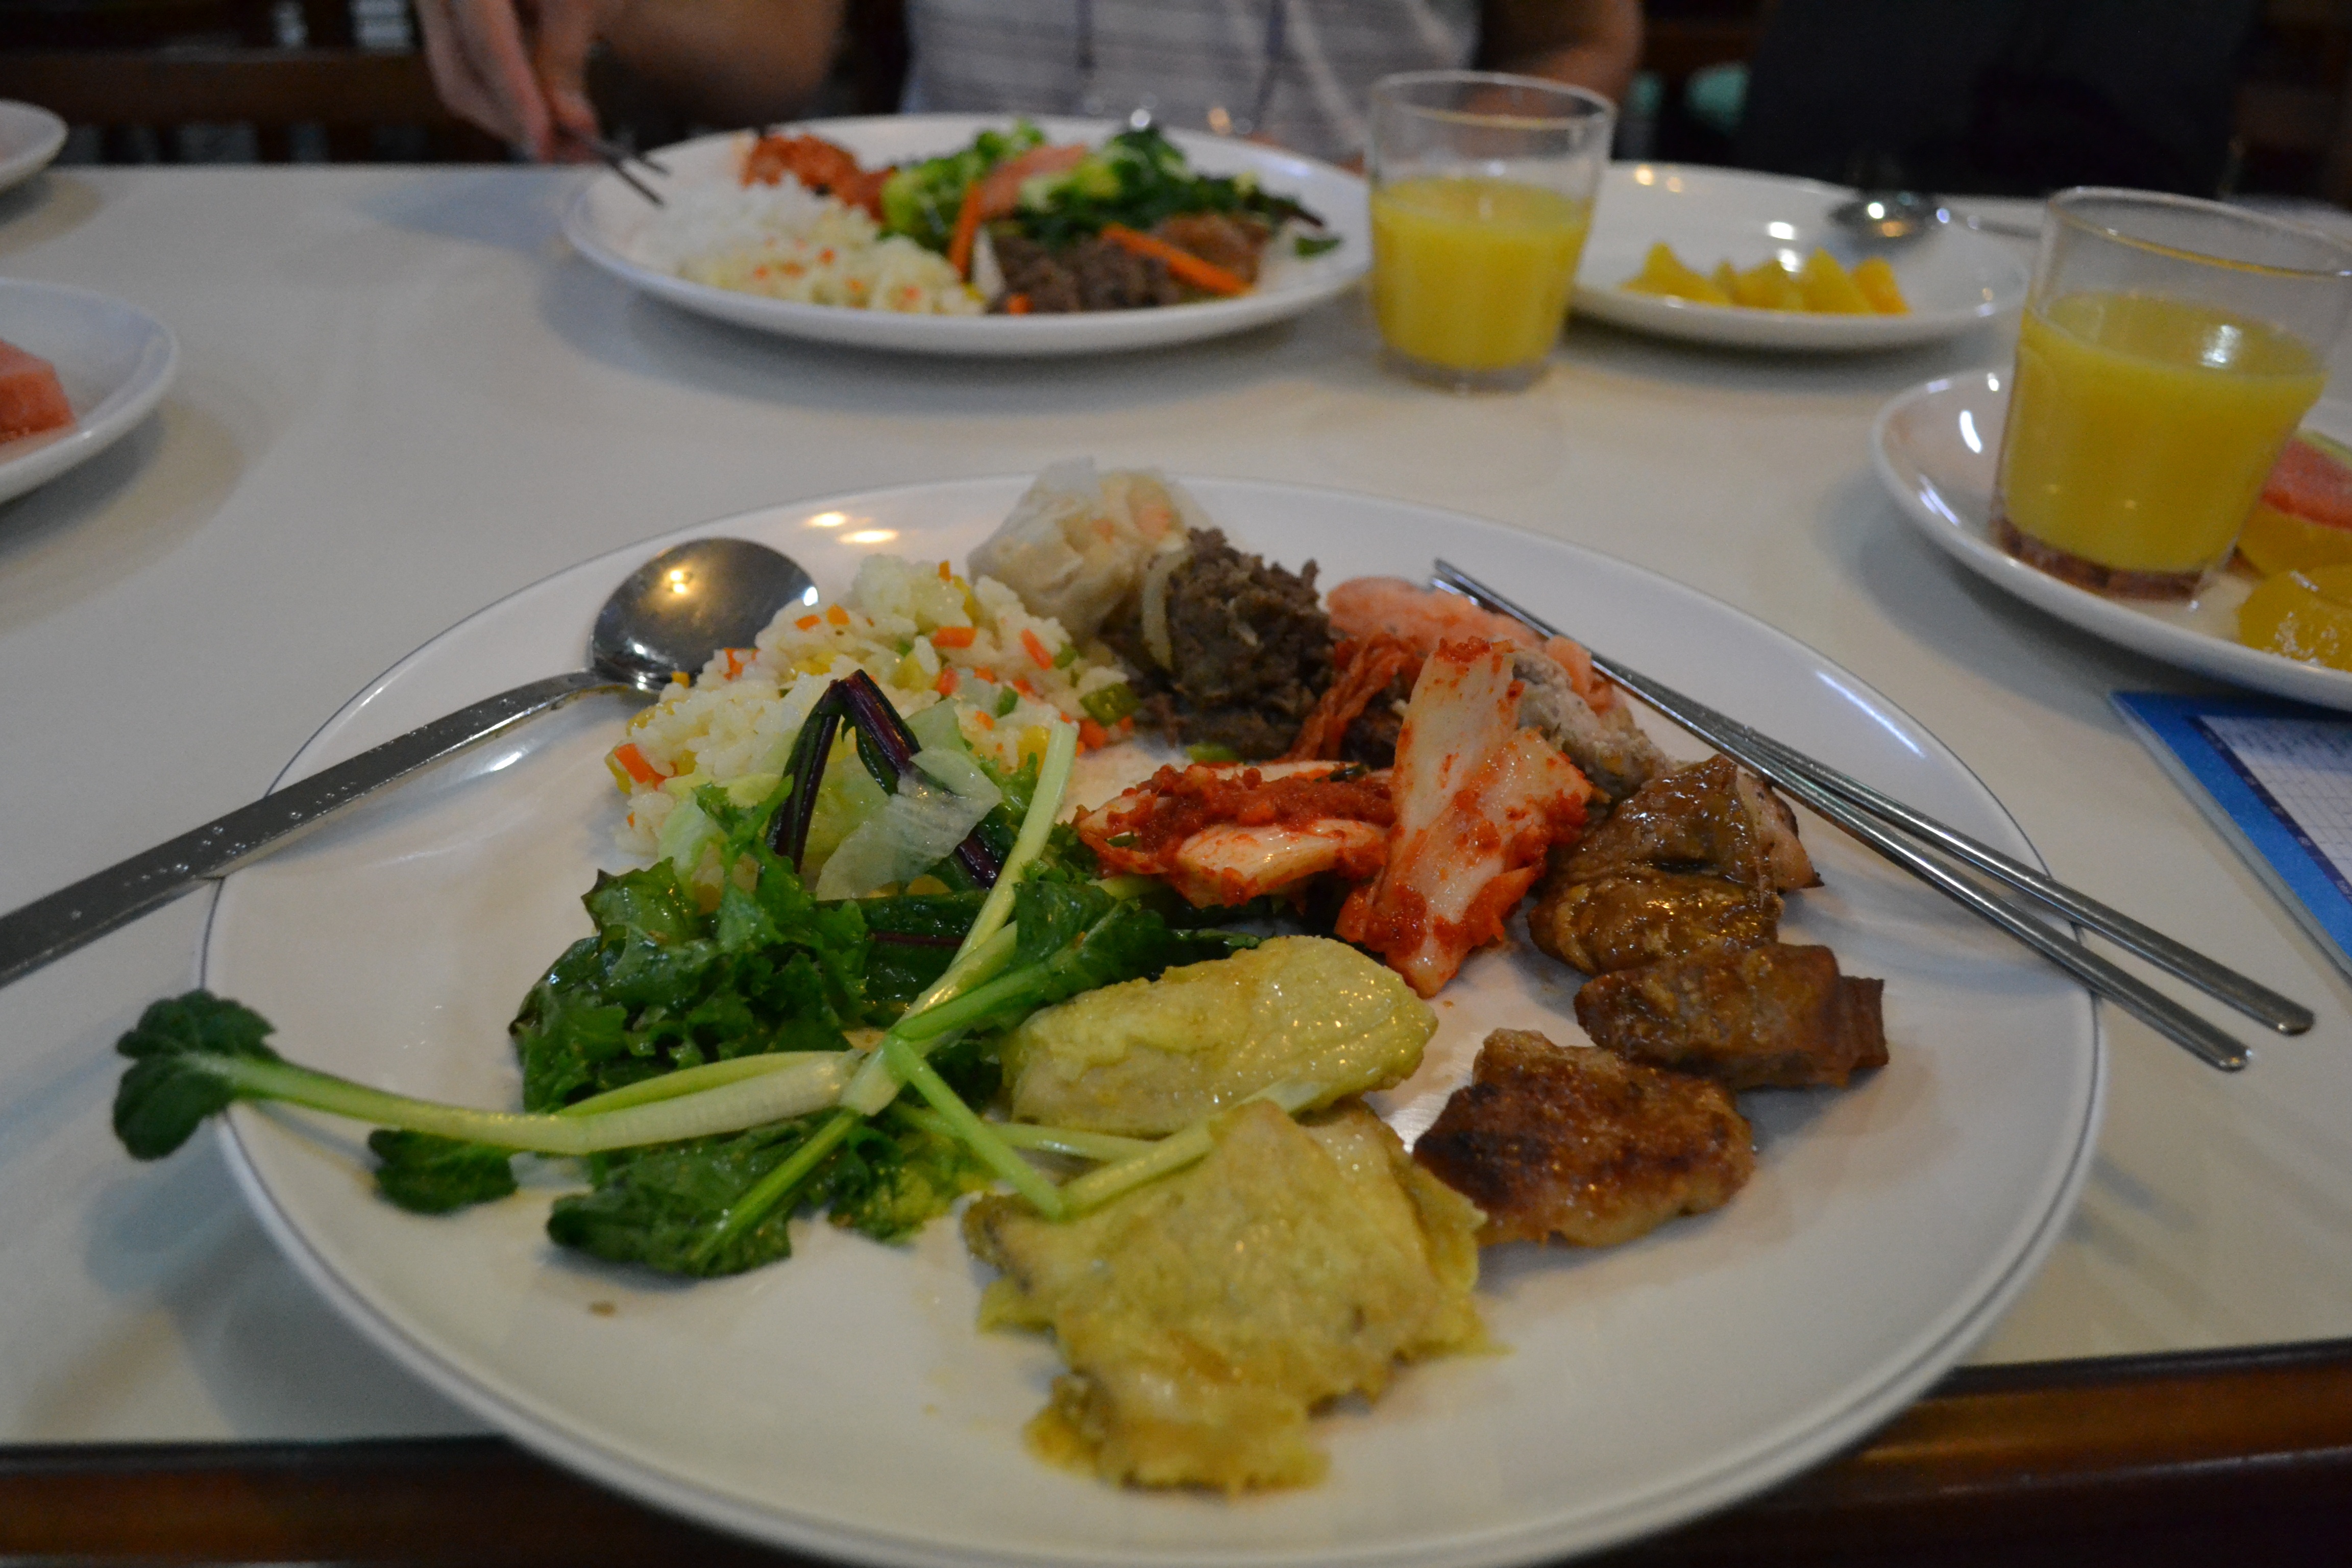
restaurant, dish, meal, food, breakfast, lunch, cuisine, korea, dinner, culture, supper, brunch, hors d oeuvre